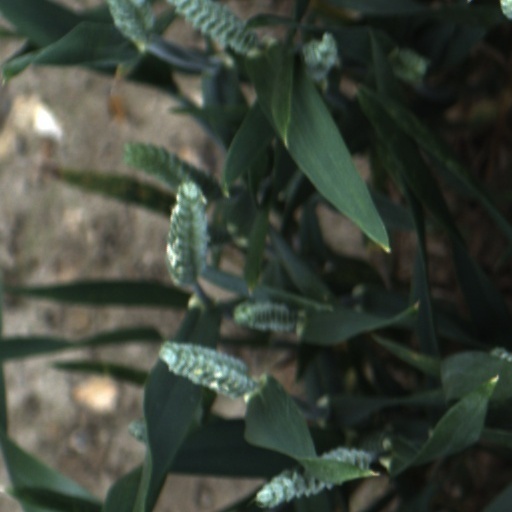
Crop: wheat